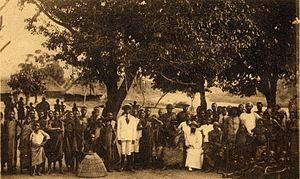
Cet article traite de différents aspects de la religion au Bénin. Le Bénin est un pays membre de l'Organisation de la coopération islamique.